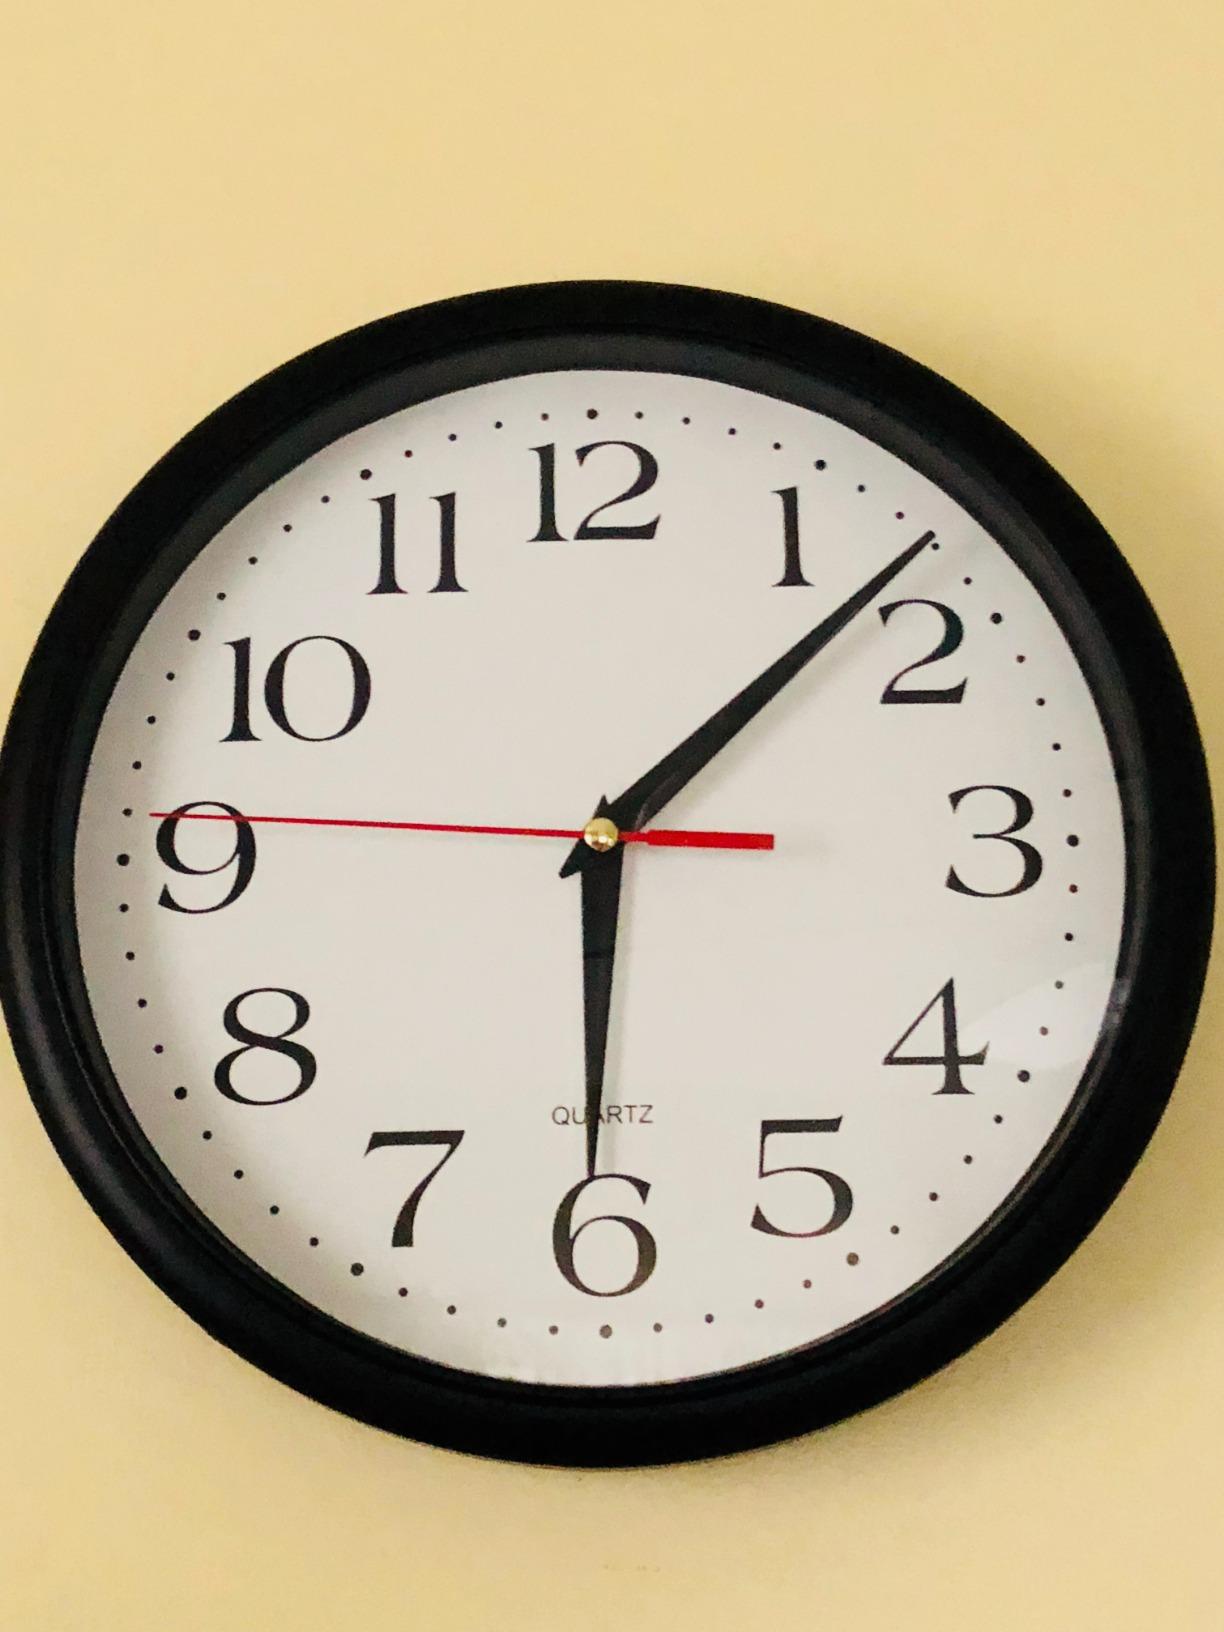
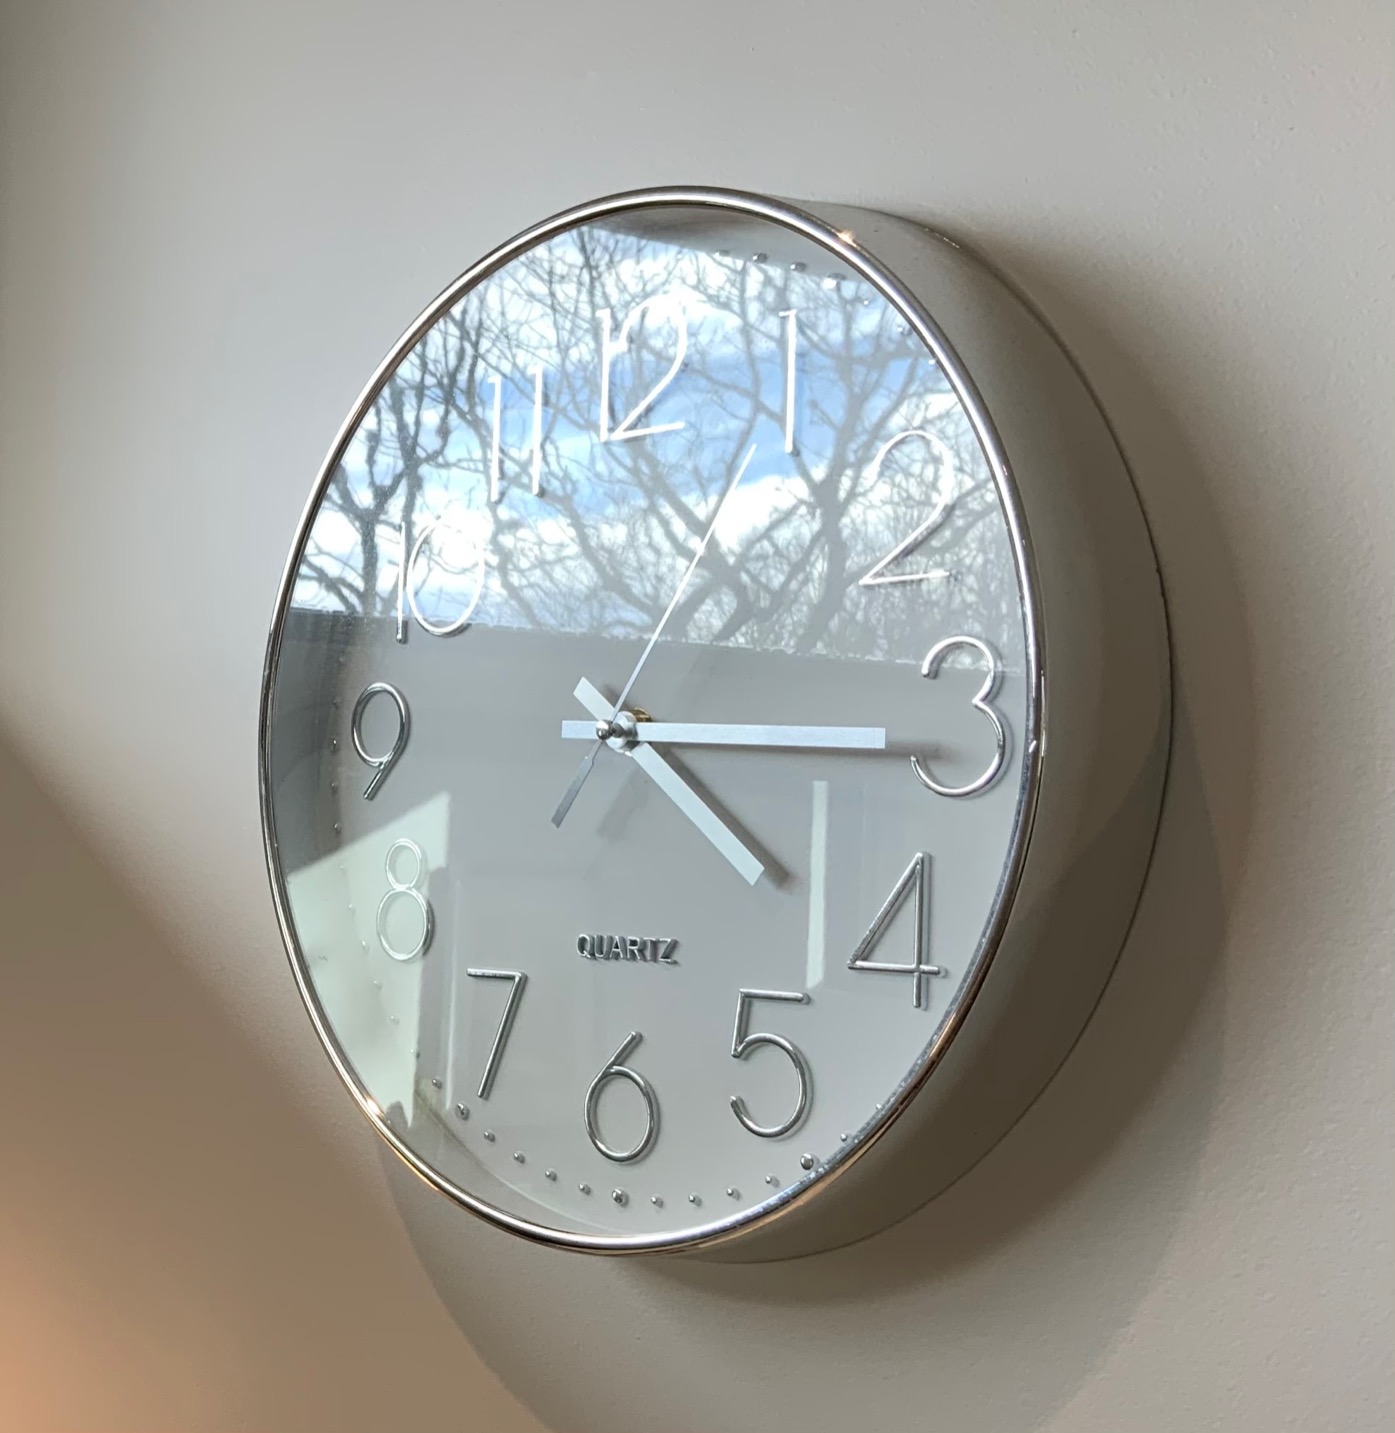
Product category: clock
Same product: no